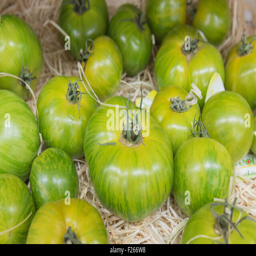
stack of organic green tomatoes at the market